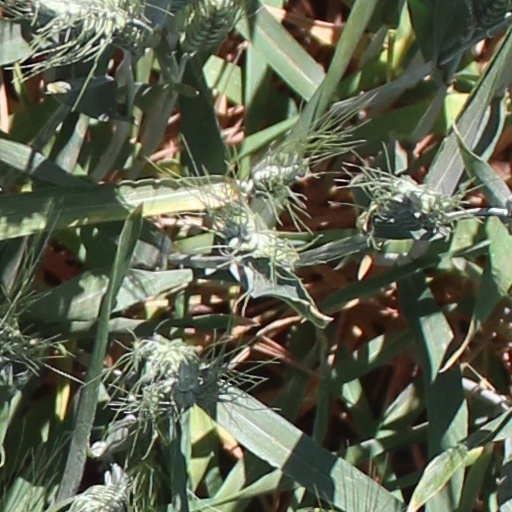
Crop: wheat